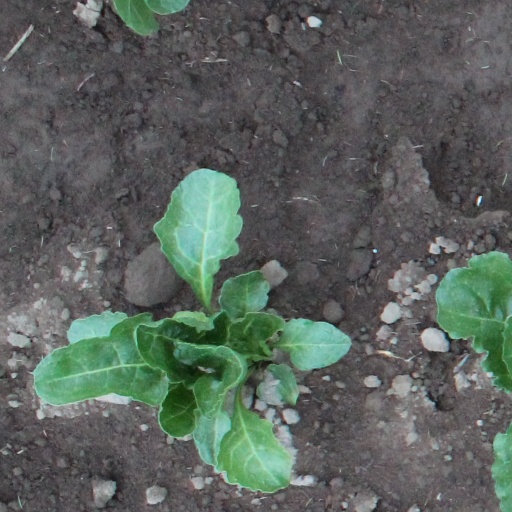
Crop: sugar beet